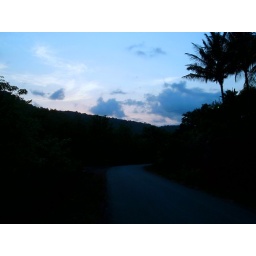
Walking under the blue sky